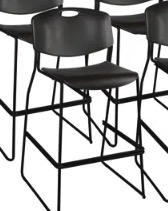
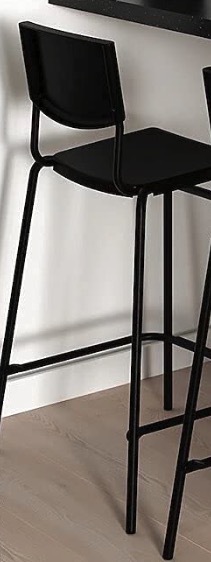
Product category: stool
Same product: no